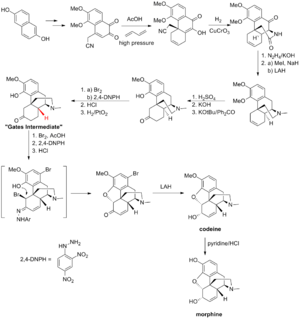
La morphine est le principal alcaloïde de l'opium, le latex du pavot somnifère. C'est une molécule complexe utilisée en médecine comme antalgique et comme drogue pour son action euphorisante.